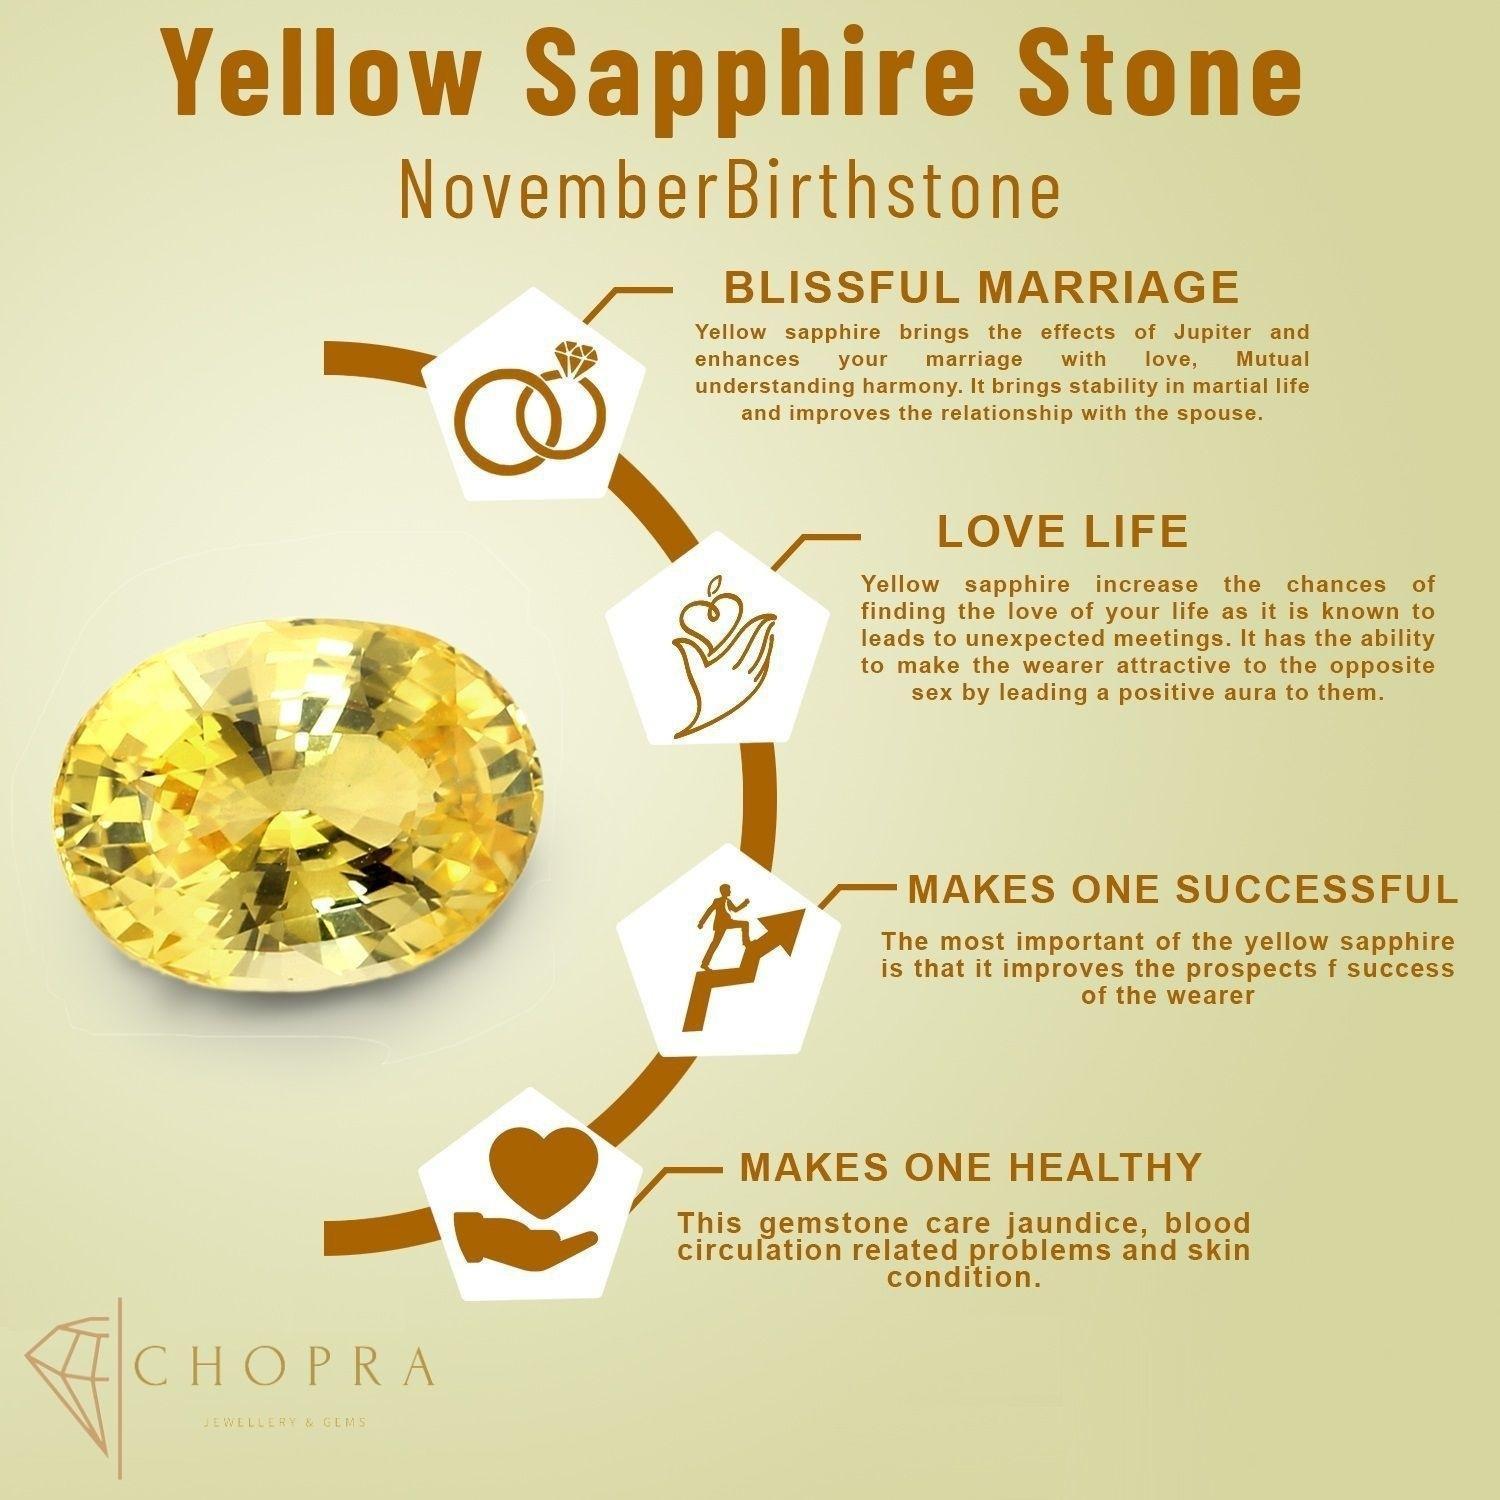
Chopra Gems Gold Plated Brass Natural Yellow Sapphire Gemstone Pendant Yellow (Men and Women)
Type: Necklaces & Pendants
Brand: Chopra Gems & Jewellery
Price: Rs. 271
 Yellow sapphire pukhraj panchdhatu pendant.This panchdhatu pendant is made up with 5 dhatus or metals namely gold, silver,copper,zinc and iron. This gemstone pendant is very pious compared to other nine gemstone with strong physical powers beneficial for scholars, academicians, teachers and other research fellows. The gemstone removes hurdles in late marriages or hitches in married life. Gains, profits and income flourishes by the grace of yellow sapphire. The yellow sapphire boosts positive energy and support for entrepreneurs and aspiring leaders in their respective fields.Treatment has been given to enhance its quality,it is well effective as astrological purpose.
Features: Type - natural yellow sapphire gemstone pendant,Color - yellow,For men and women
Included: 1 Natural Yellow Sapphire Gemstone Pendant